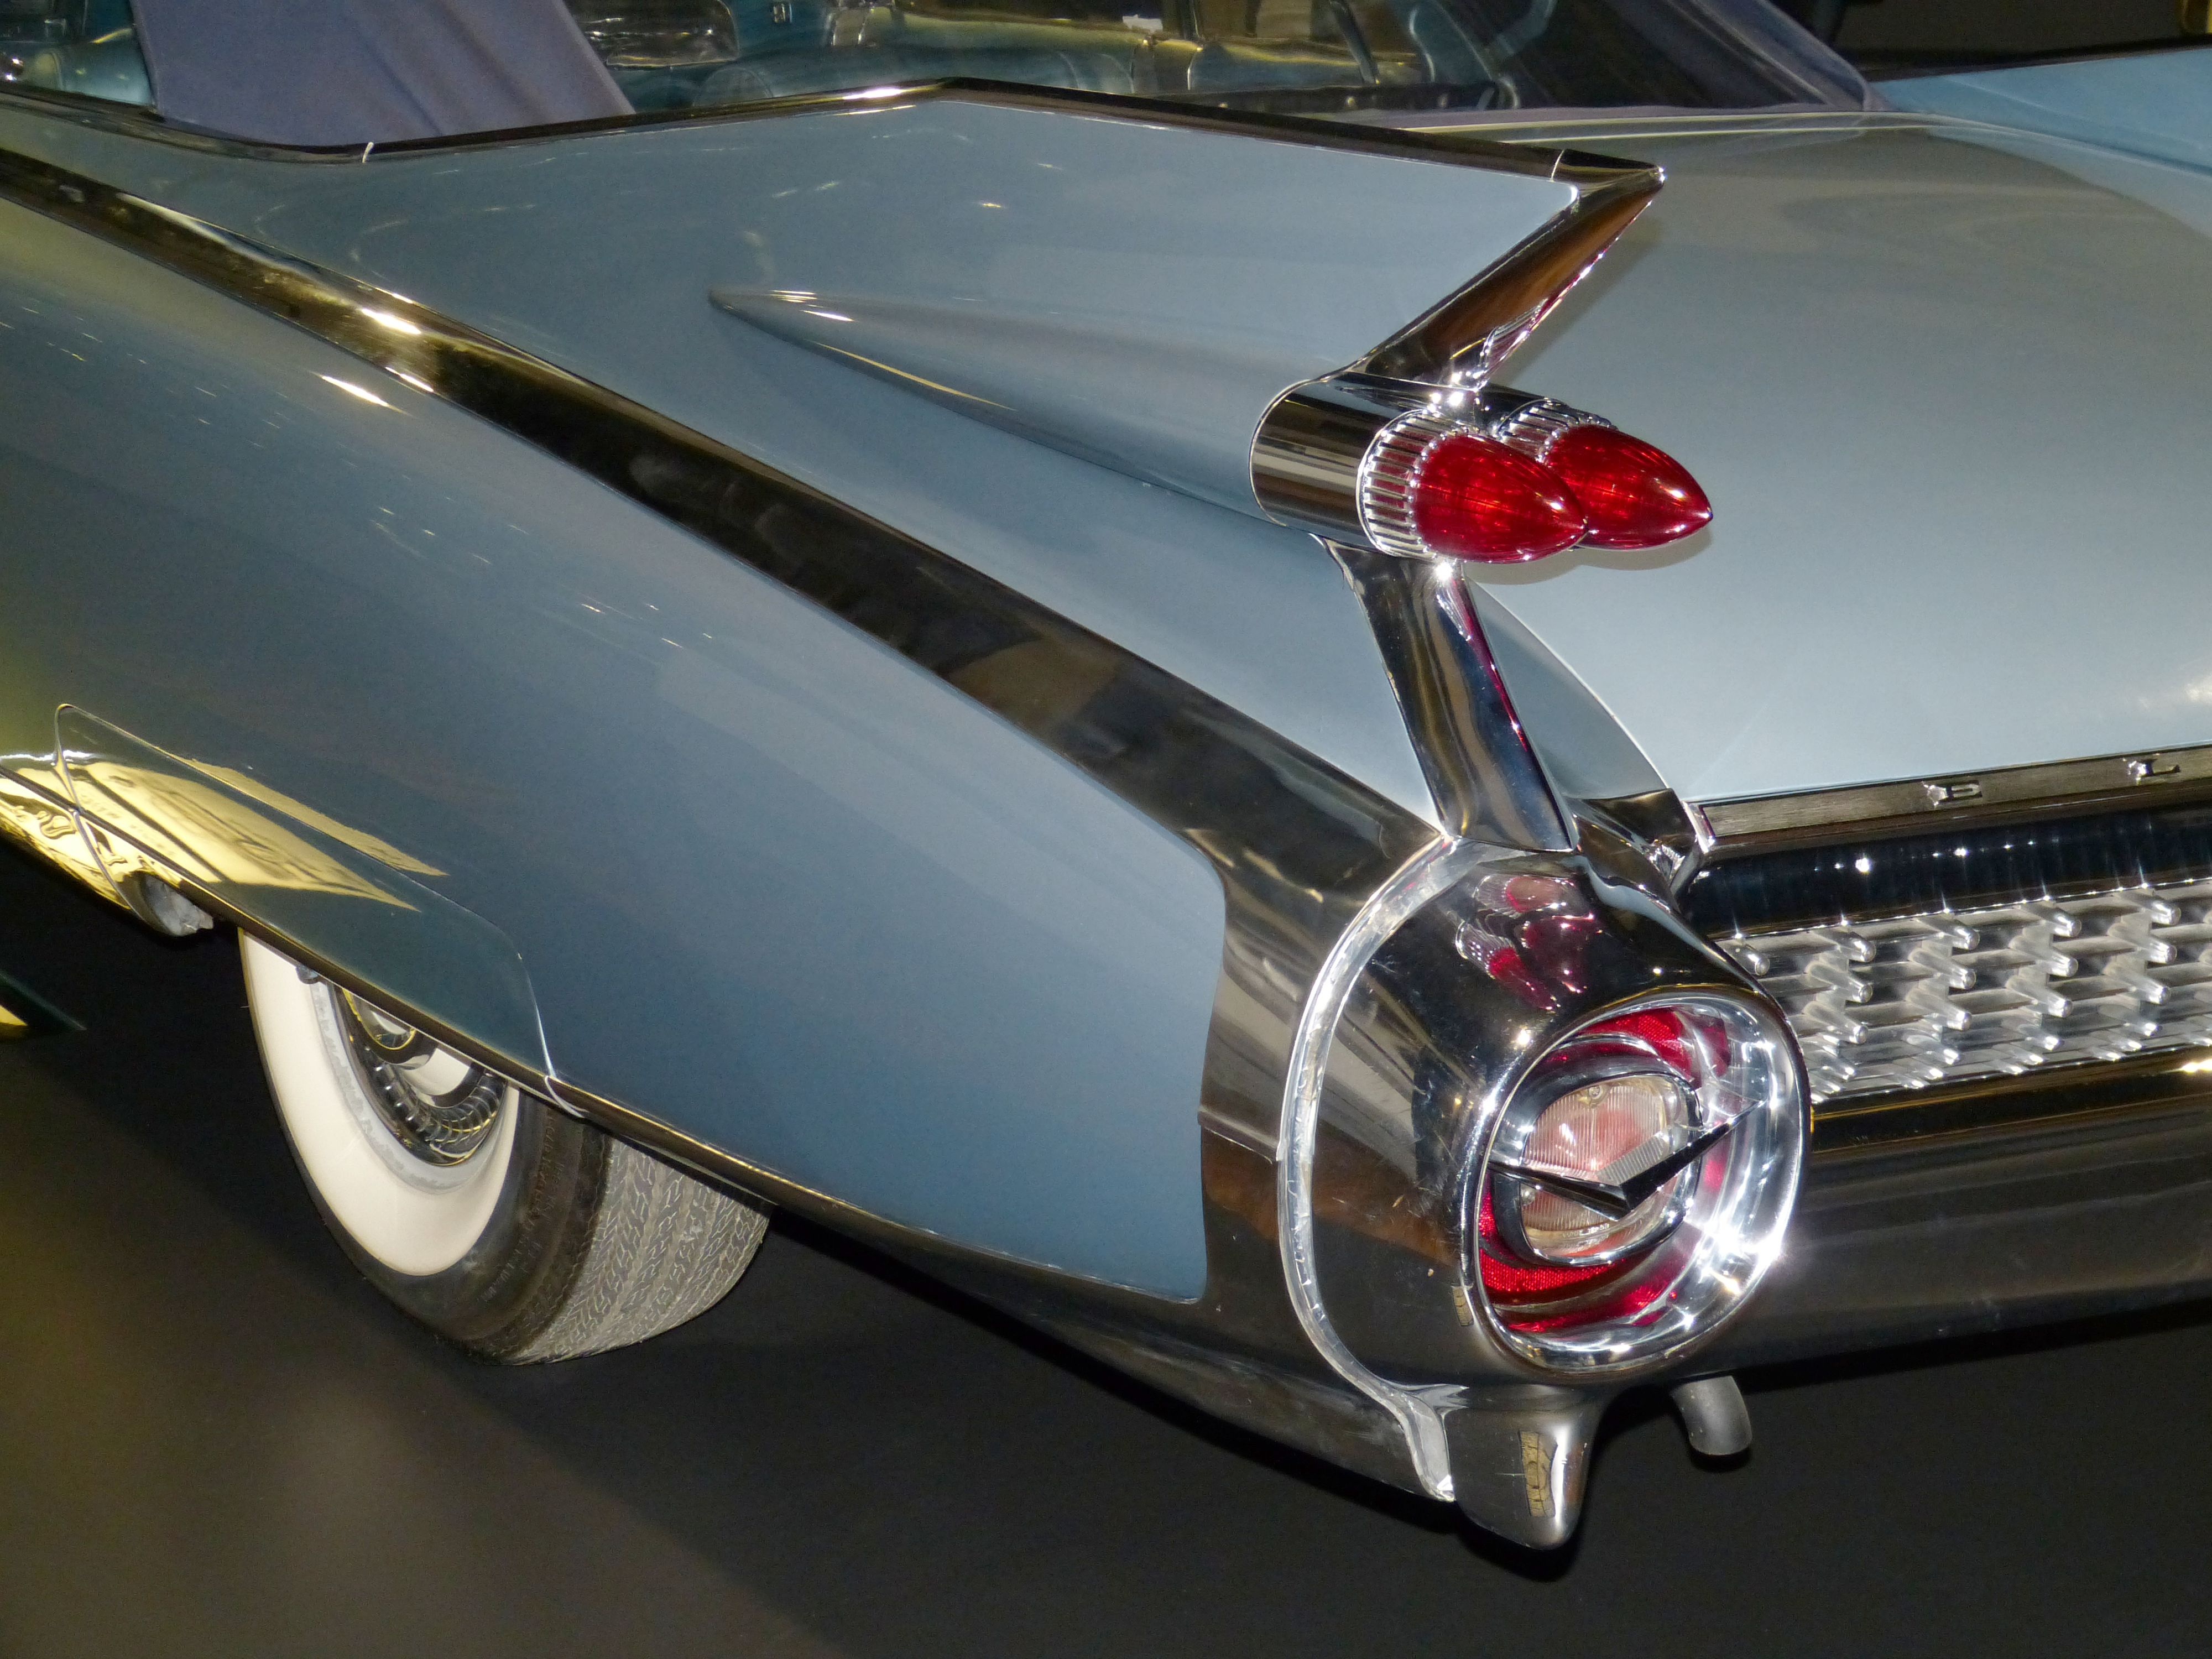
car, old, vehicle, museum, usa, auto, spotlight, automotive, motor vehicle, oldtimer, classic, convertible, historically, back light, antique car, stra enkreuzer, land vehicle, automobile make, automotive exterior, automotive design, luxury vehicle, full size car